Anglo-American Committee of Inquiry

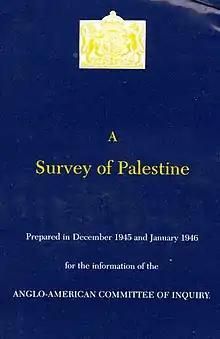
Front cover of the Survey of Palestine, prepared as evidence for the Committee

Evidence was provided by the Government of Palestine, the Jewish authorities and the Arab authorities.